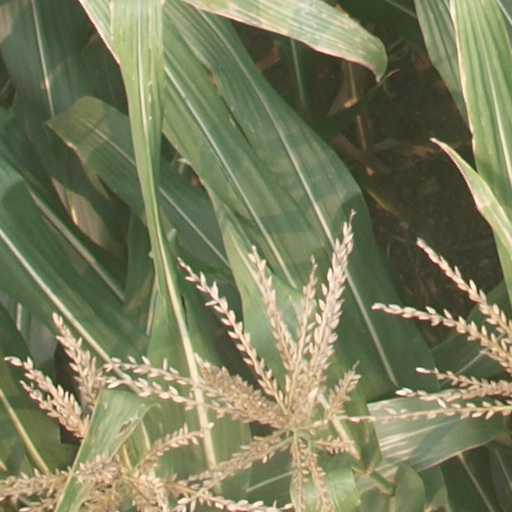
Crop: maize; corn